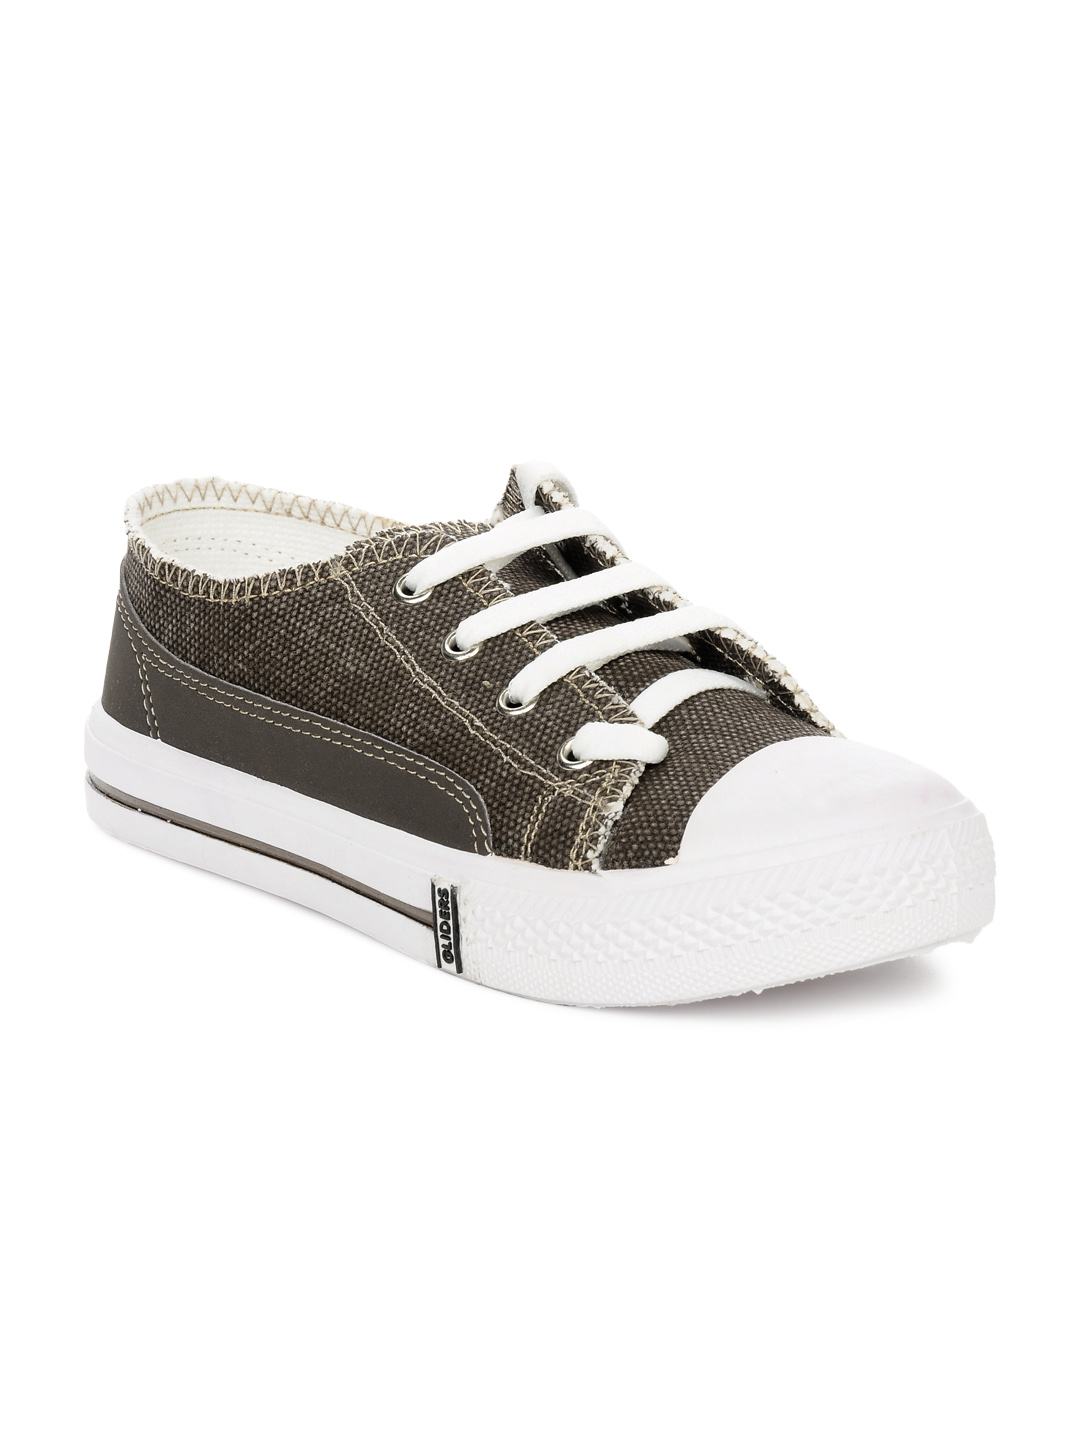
Gliders Unisex Brown Shoes
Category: Footwear / Shoes / Casual Shoes
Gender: Unisex
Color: Brown
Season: Summer 2012
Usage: Casual